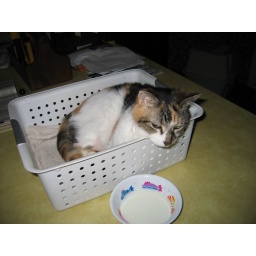
Effi in basket on kitchen counter in parents' home, Laurel, Mississippi, June 25, 2007